2023 Formula One World Championship

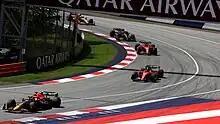
Eventual race winner Max Verstappen leading at the Austrian Grand Prix. It would be his fifth victory in a record-making streak of ten consecutive race wins.

At the Canadian Grand Prix, Verstappen secured pole position in rainy conditions ahead of the Haas of Nico Hülkenberg and Alonso; Hülkenberg was demoted to fifth following a penalty. Pérez failed to accuratly assess the conditions, qualifying in 12th. Verstappen went on to dominate the race, taking Red Bull Racing's 100th victory in Formula One ahead of Alonso and Hamilton who had a tight battle for the final podium position. Russell was fourth. Verstappen's 41st victory moved him to joint 5th on the all-time list, tied with Ayrton Senna. Red Bull's championship lead was extended to 154 points, Verstappen's lead to 69.